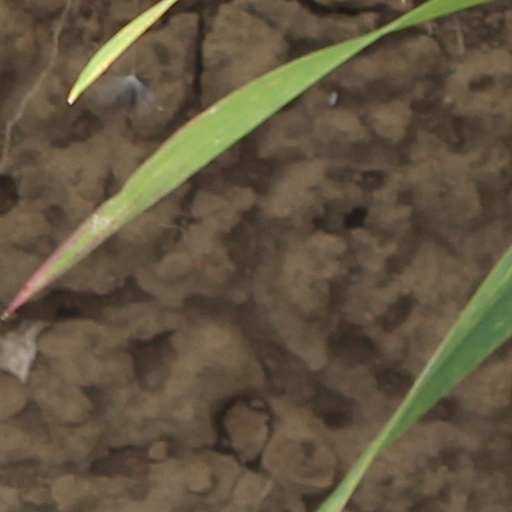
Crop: wheat